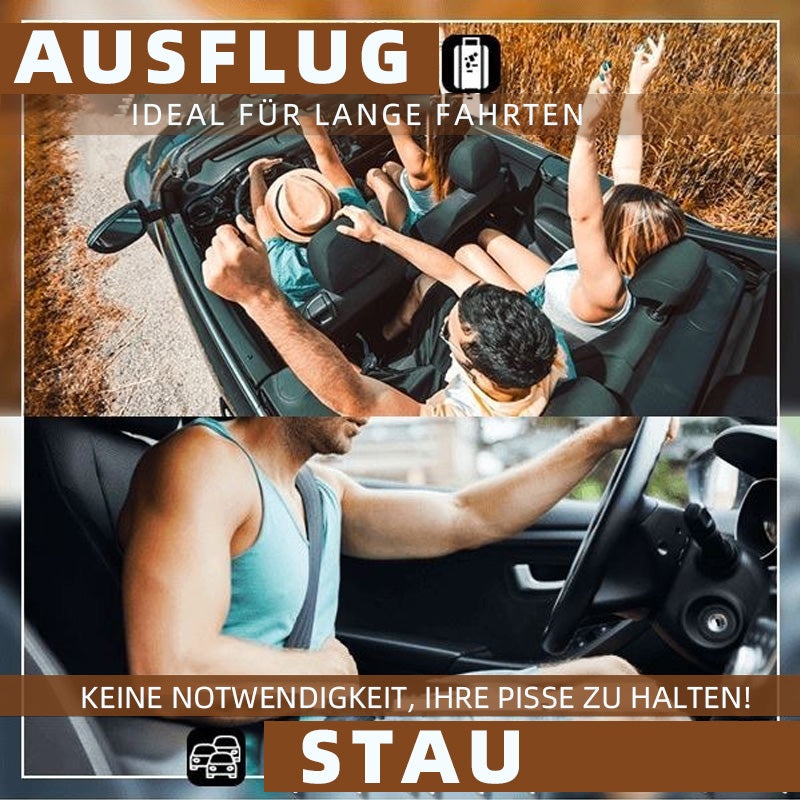
Tragbarer Reise-Einweg-Urinbeutel
🧴 💧 Reisen ist immer aufregend, aber auf einer langen Reise pinkeln zu bleiben, ist die ultimative Verzweiflung... Wählen Sie unsere Taschentoiletten für unterwegs und hören Sie jetzt auf, sich selbst zu quälen! Hält Ihr Auto 24 Stunden lang frisch, aufgeräumt und fleckenfrei – mit einer versiegelten Klappabdeckung für perfekten Schutz vor Auslaufen, Verschütten und Gerüchen. EIGENSCHAFTEN Hohe Saugfähigkeit: Öffnen Sie die Notfalltasche, um sie zu verwenden. Der weiße Beutel besteht aus Polymer (muss zur Verwendung nicht geöffnet oder geleert werden), nimmt Flüssigkeiten innerhalb von 60 Sekunden in das Gel auf, verhindert Auslaufen und Gerüche und sorgt für Gesundheit und Hygiene. Hohe Kapazität: Normalerweise liegt das menschliche Wasserlassen zwischen 300 ml und 500 ml. Unser Tragbar Pee Urinal hat ein Fassungsvermögen von 700 ml und ist groß genug, Bei schwangeren Frauen verhindert die Verwendung einer Notfall-Toilette eine Kreuzkontamination durch die Benutzung öffentlicher Toiletten. Auslaufsicher: Einweg-Urinbeutel enthält einen Dichtungsstreifen, der vollständig versiegelt ist und nicht ausläuft. Die Öffnung ist aus weichem Material, sicher und umweltfreundlich, kann mit Vertrauen verwendet werden. Einfach zu bedienen und tragbar: Öffnen Sie einfach den Urinbeutel, um ihn zu verwenden, und das geschwungene Design an den Seiten ermöglicht die Bedienung mit einer Hand. Es ist faltbar und kompakt genug, um in Ihre Tasche, Handtasche oder Ihren Rucksack zu passen. Breite Palette von Anwendungen: Notfalltaschen für Outdoor-Aktivitäten wie Reisen, Camping, Wandern, Radfahren usw. Besonders geeignet für den Notfall, wenn Staus und Fernfahrwagen unbequem sind. Es ist auch für Menschen mit Bewegungskrankheit und alt und schwach. Bequem zu tragen mit kleiner Größe und leichtem Gewicht. Es ist eine ideale Notfalltasche für Männer und Frauen. SPEZIFIKATIONEN Farbe: grau Fassungsvermögen: 700 ml PAKET 1/2/3 Box × Tragbare Reise-Einweg-Urinbeutel
Brand: gluschwein
Category: Sporting Goods > Outdoor Recreation > Camping & Hiking > Portable Toilets & Showers > Portable Toilets & Urination Devices > Male Urination Devices